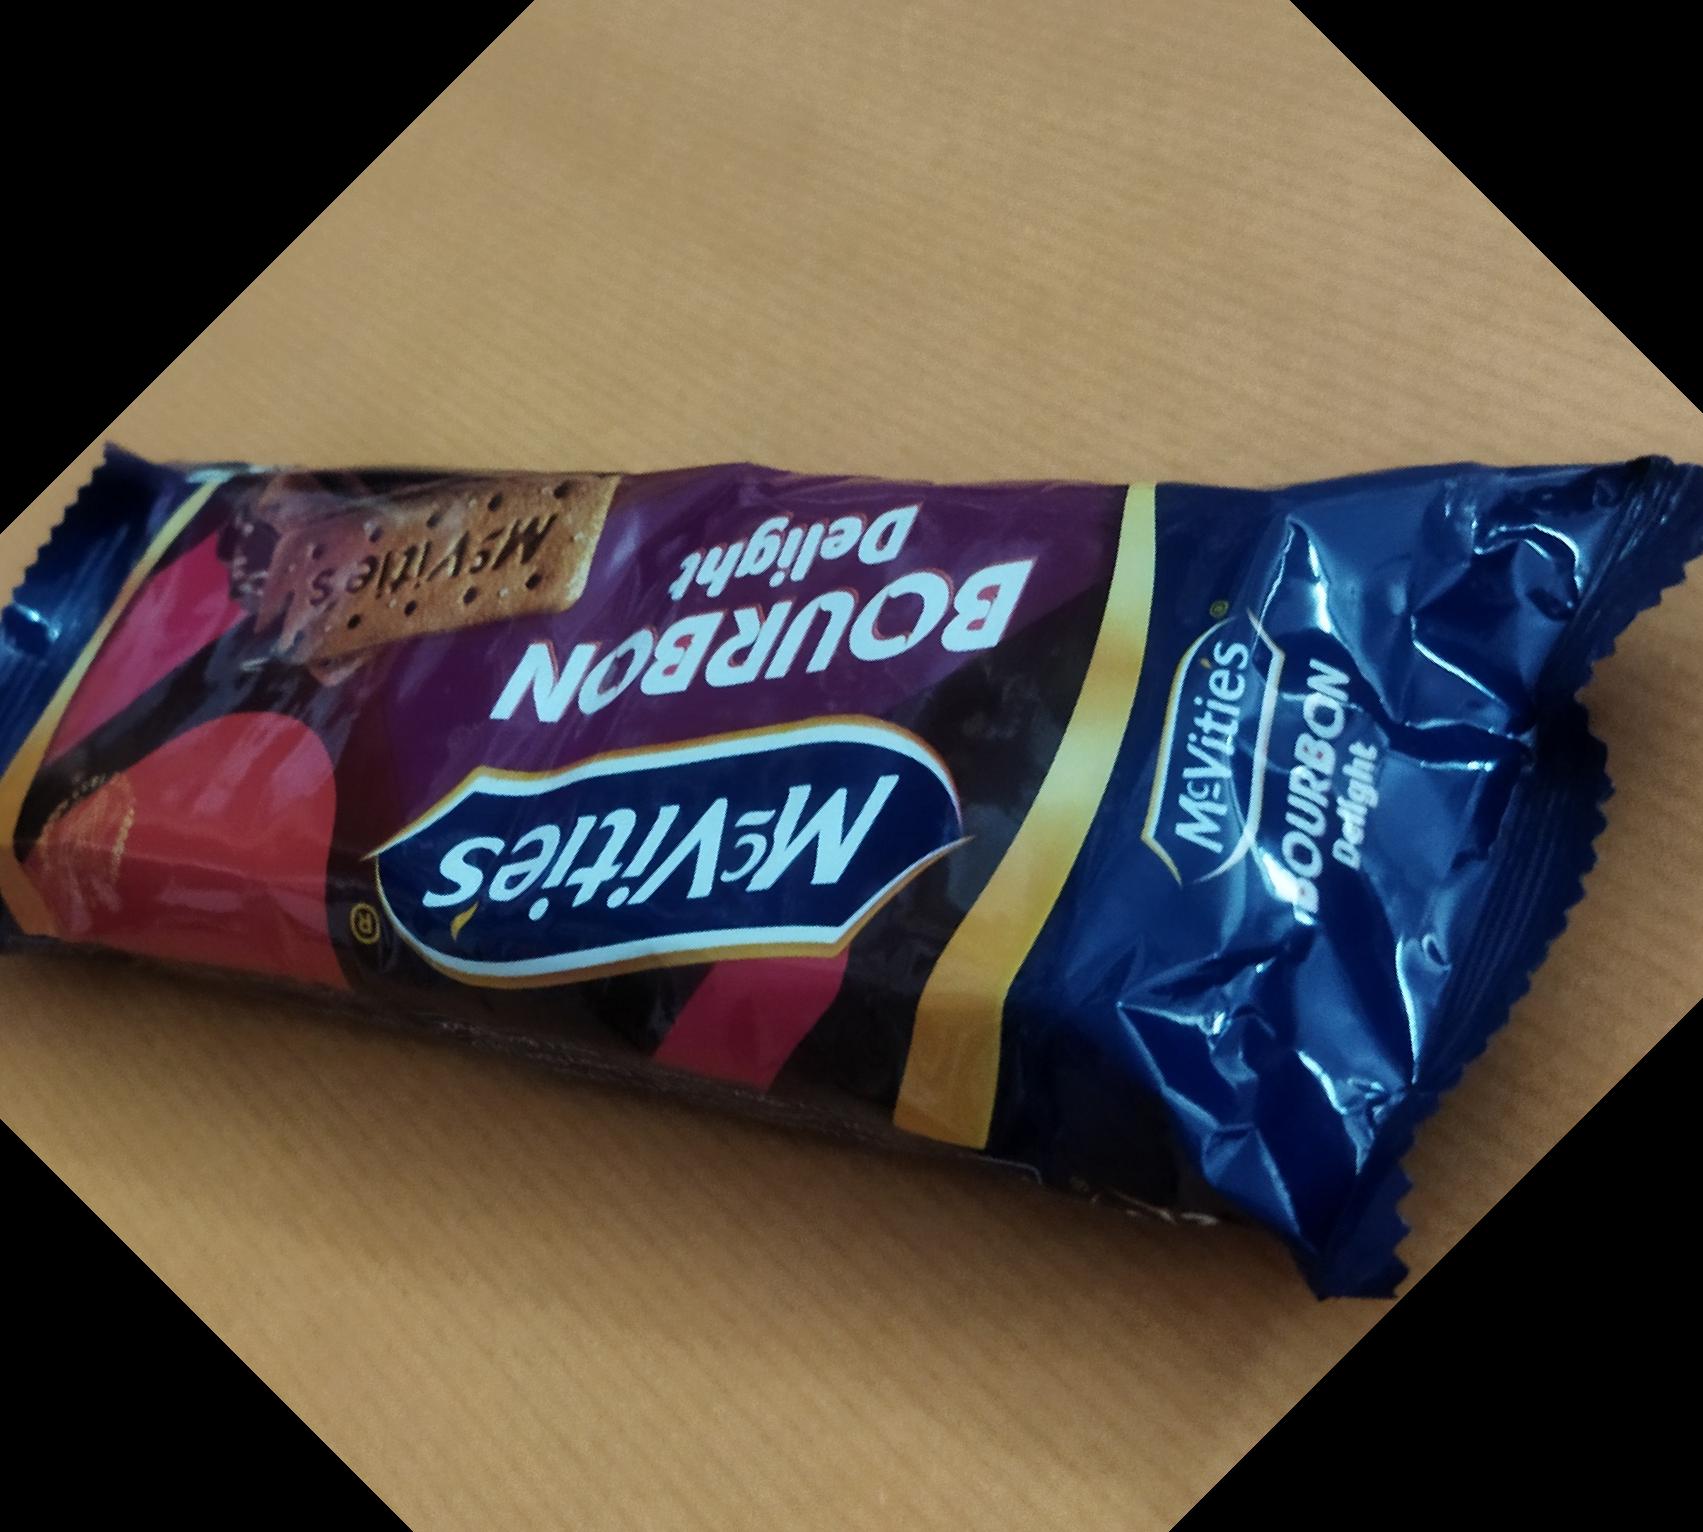
Label: plastics